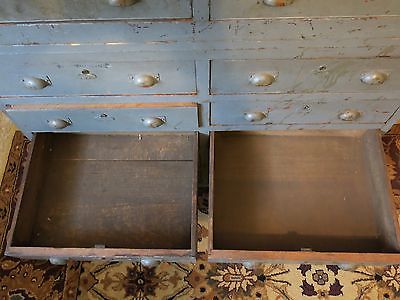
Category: cabinet